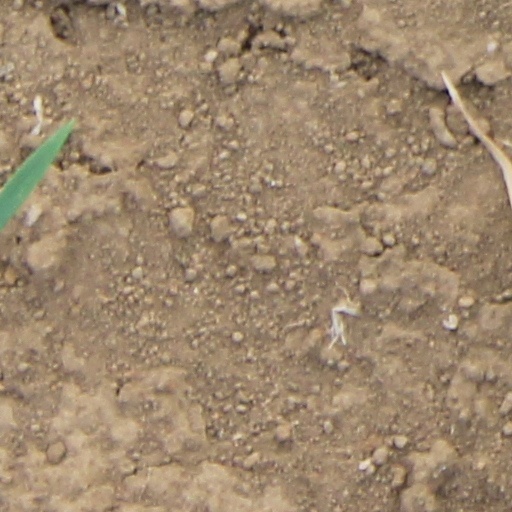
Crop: wheat